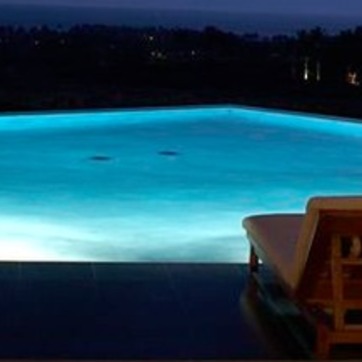
Material: water